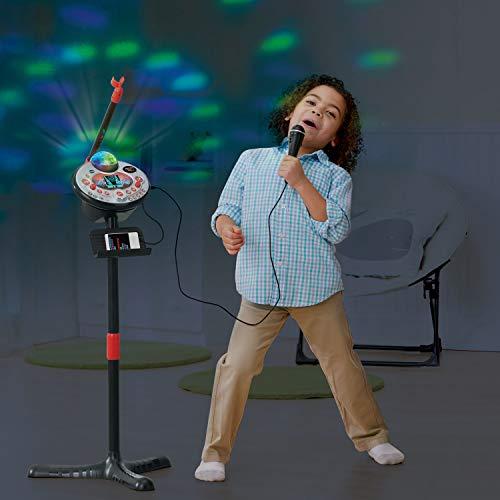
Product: VTech Kidi Star Karaoke Machine, Black
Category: Toys & Games | Kids' Electronics | Karaoke Machines
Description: Kids karaoke machine includes a built-in recorder that records for up to five minutes.
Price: $49.99
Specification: ProductDimensions:50.4x14.6x16.7inches|ItemWeight:2.96pounds|ShippingWeight:3.8pounds(Viewshippingratesandpolicies)|ASIN:B07THZ5PPX|Itemmodelnumber:80-165879|Manufacturerrecommendedage:5-9years|Batteries:4AAbatteriesrequired.(included)